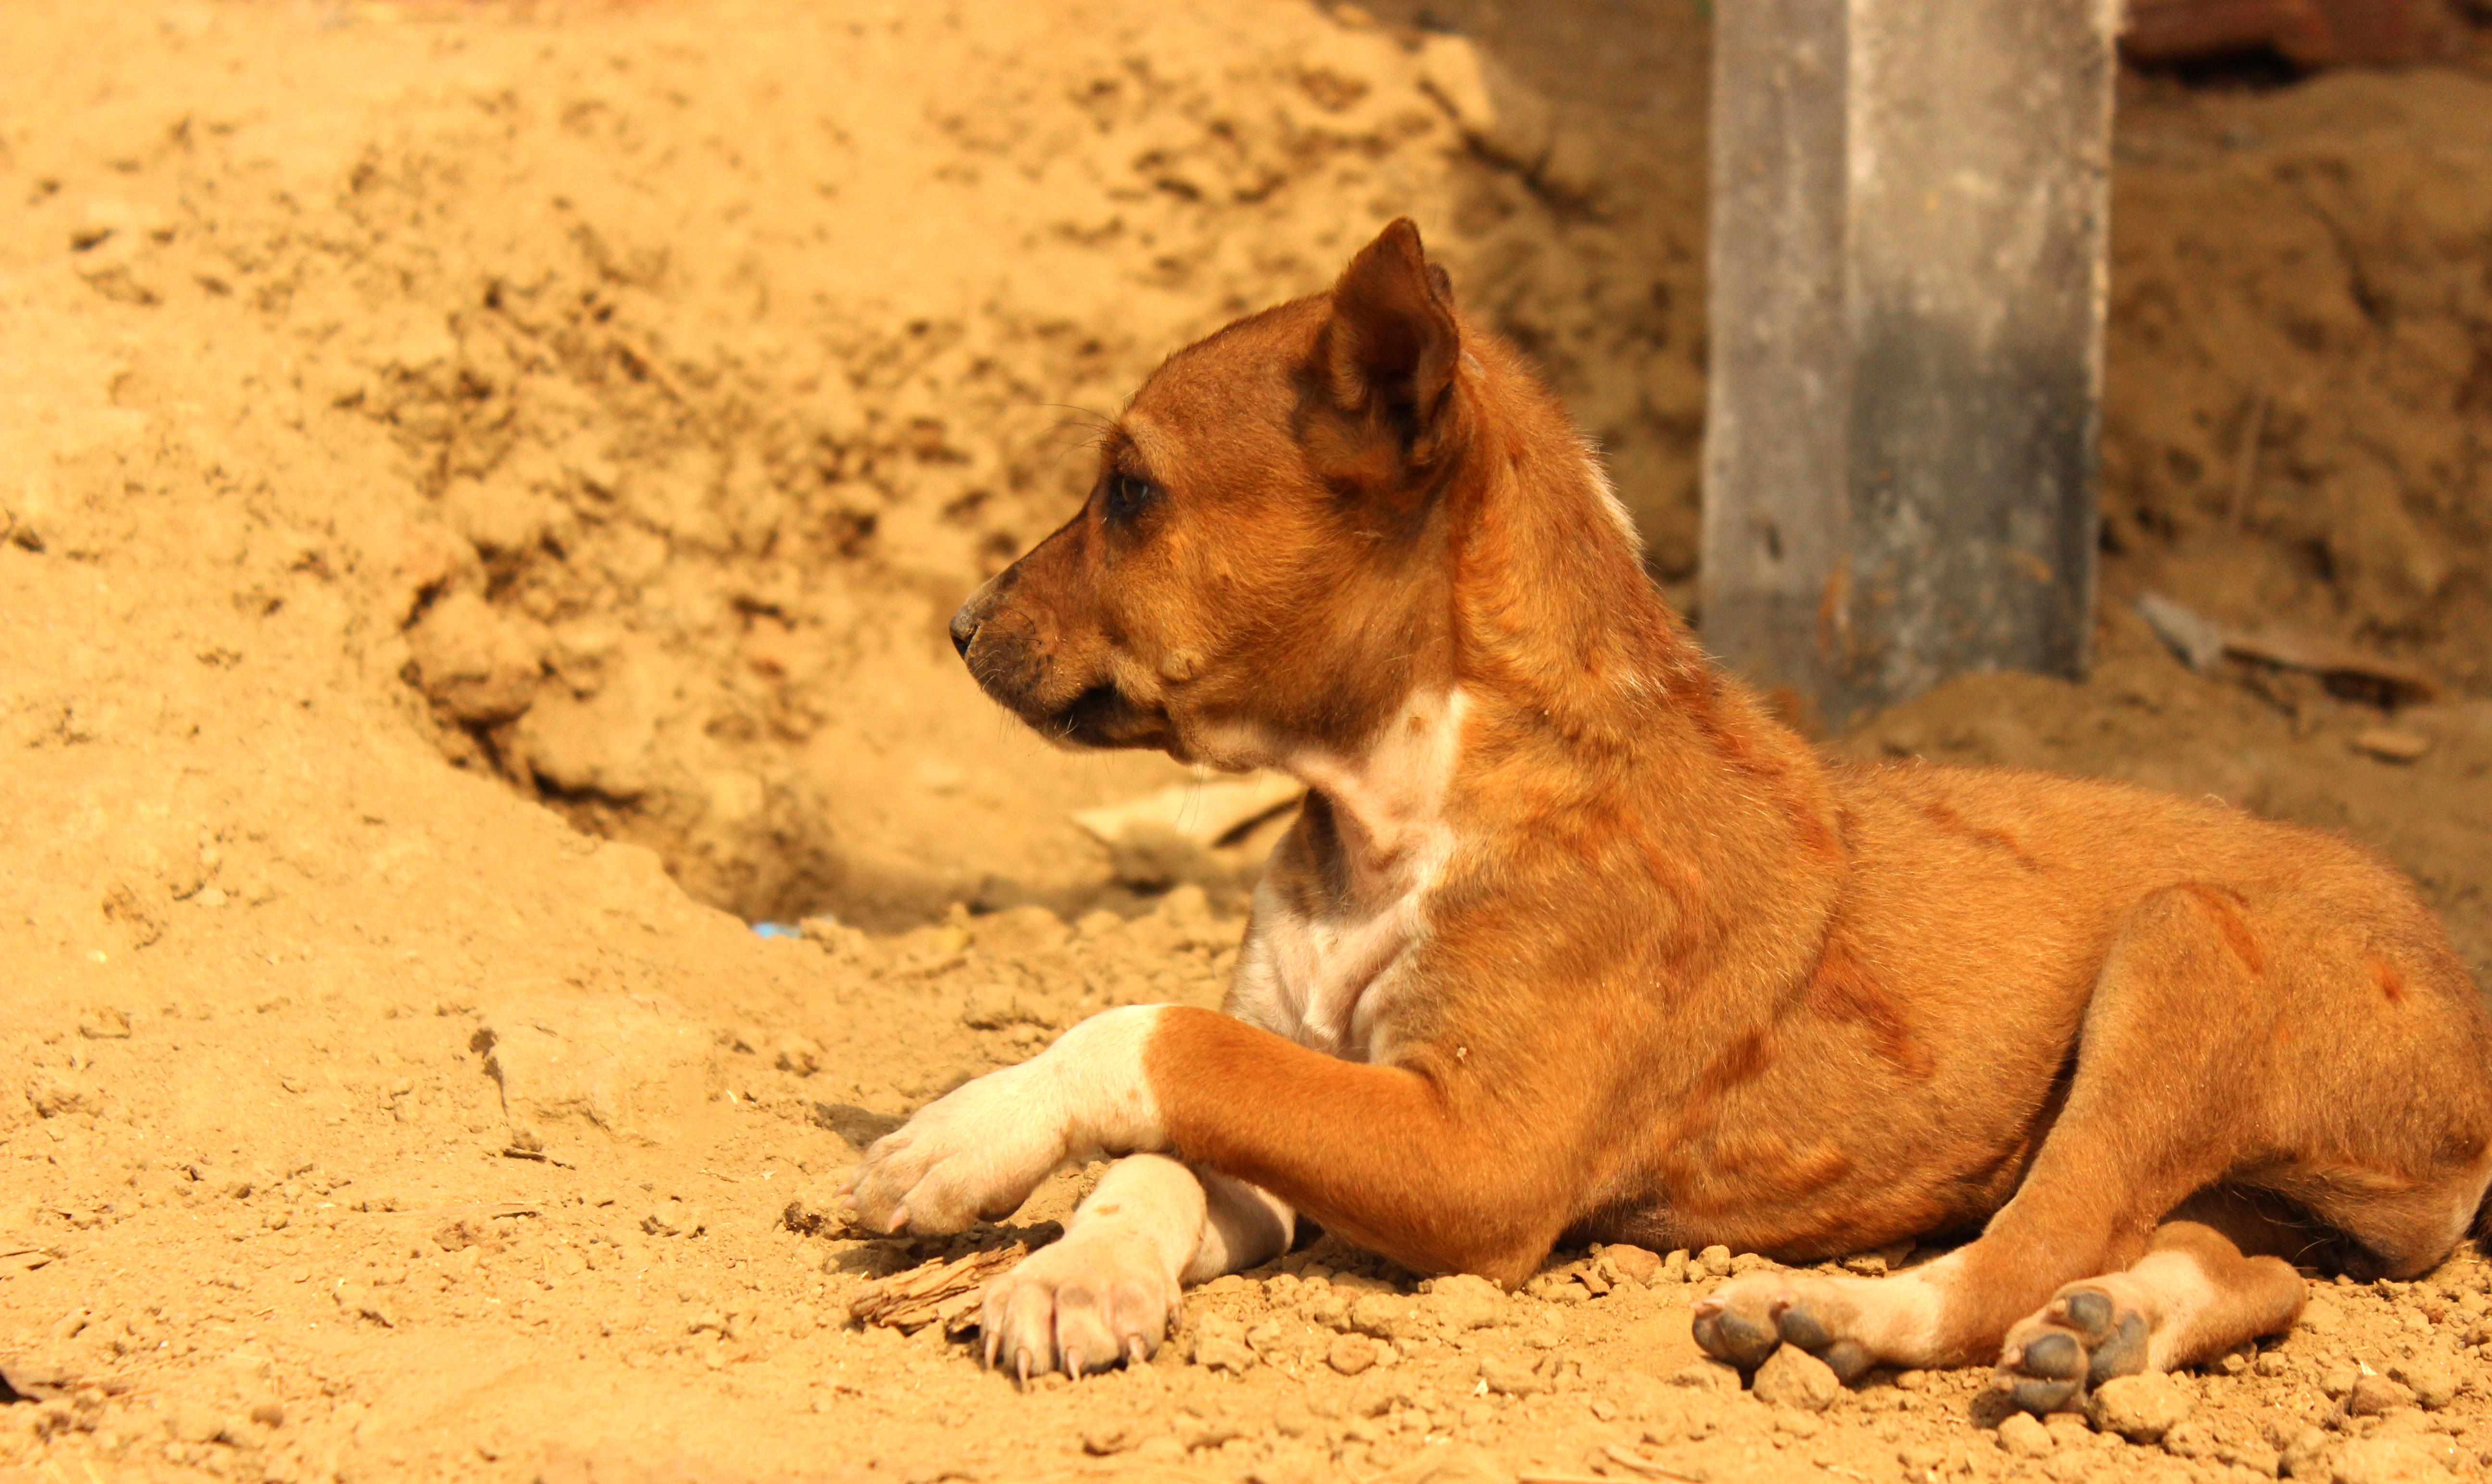
puppy, street, dog, mammal, vertebrate, canidae, carnivore, dog breed, street dog, snout, fawn, dhole, lycaon pictus, wildlife, pariah dog